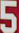
Number: 5